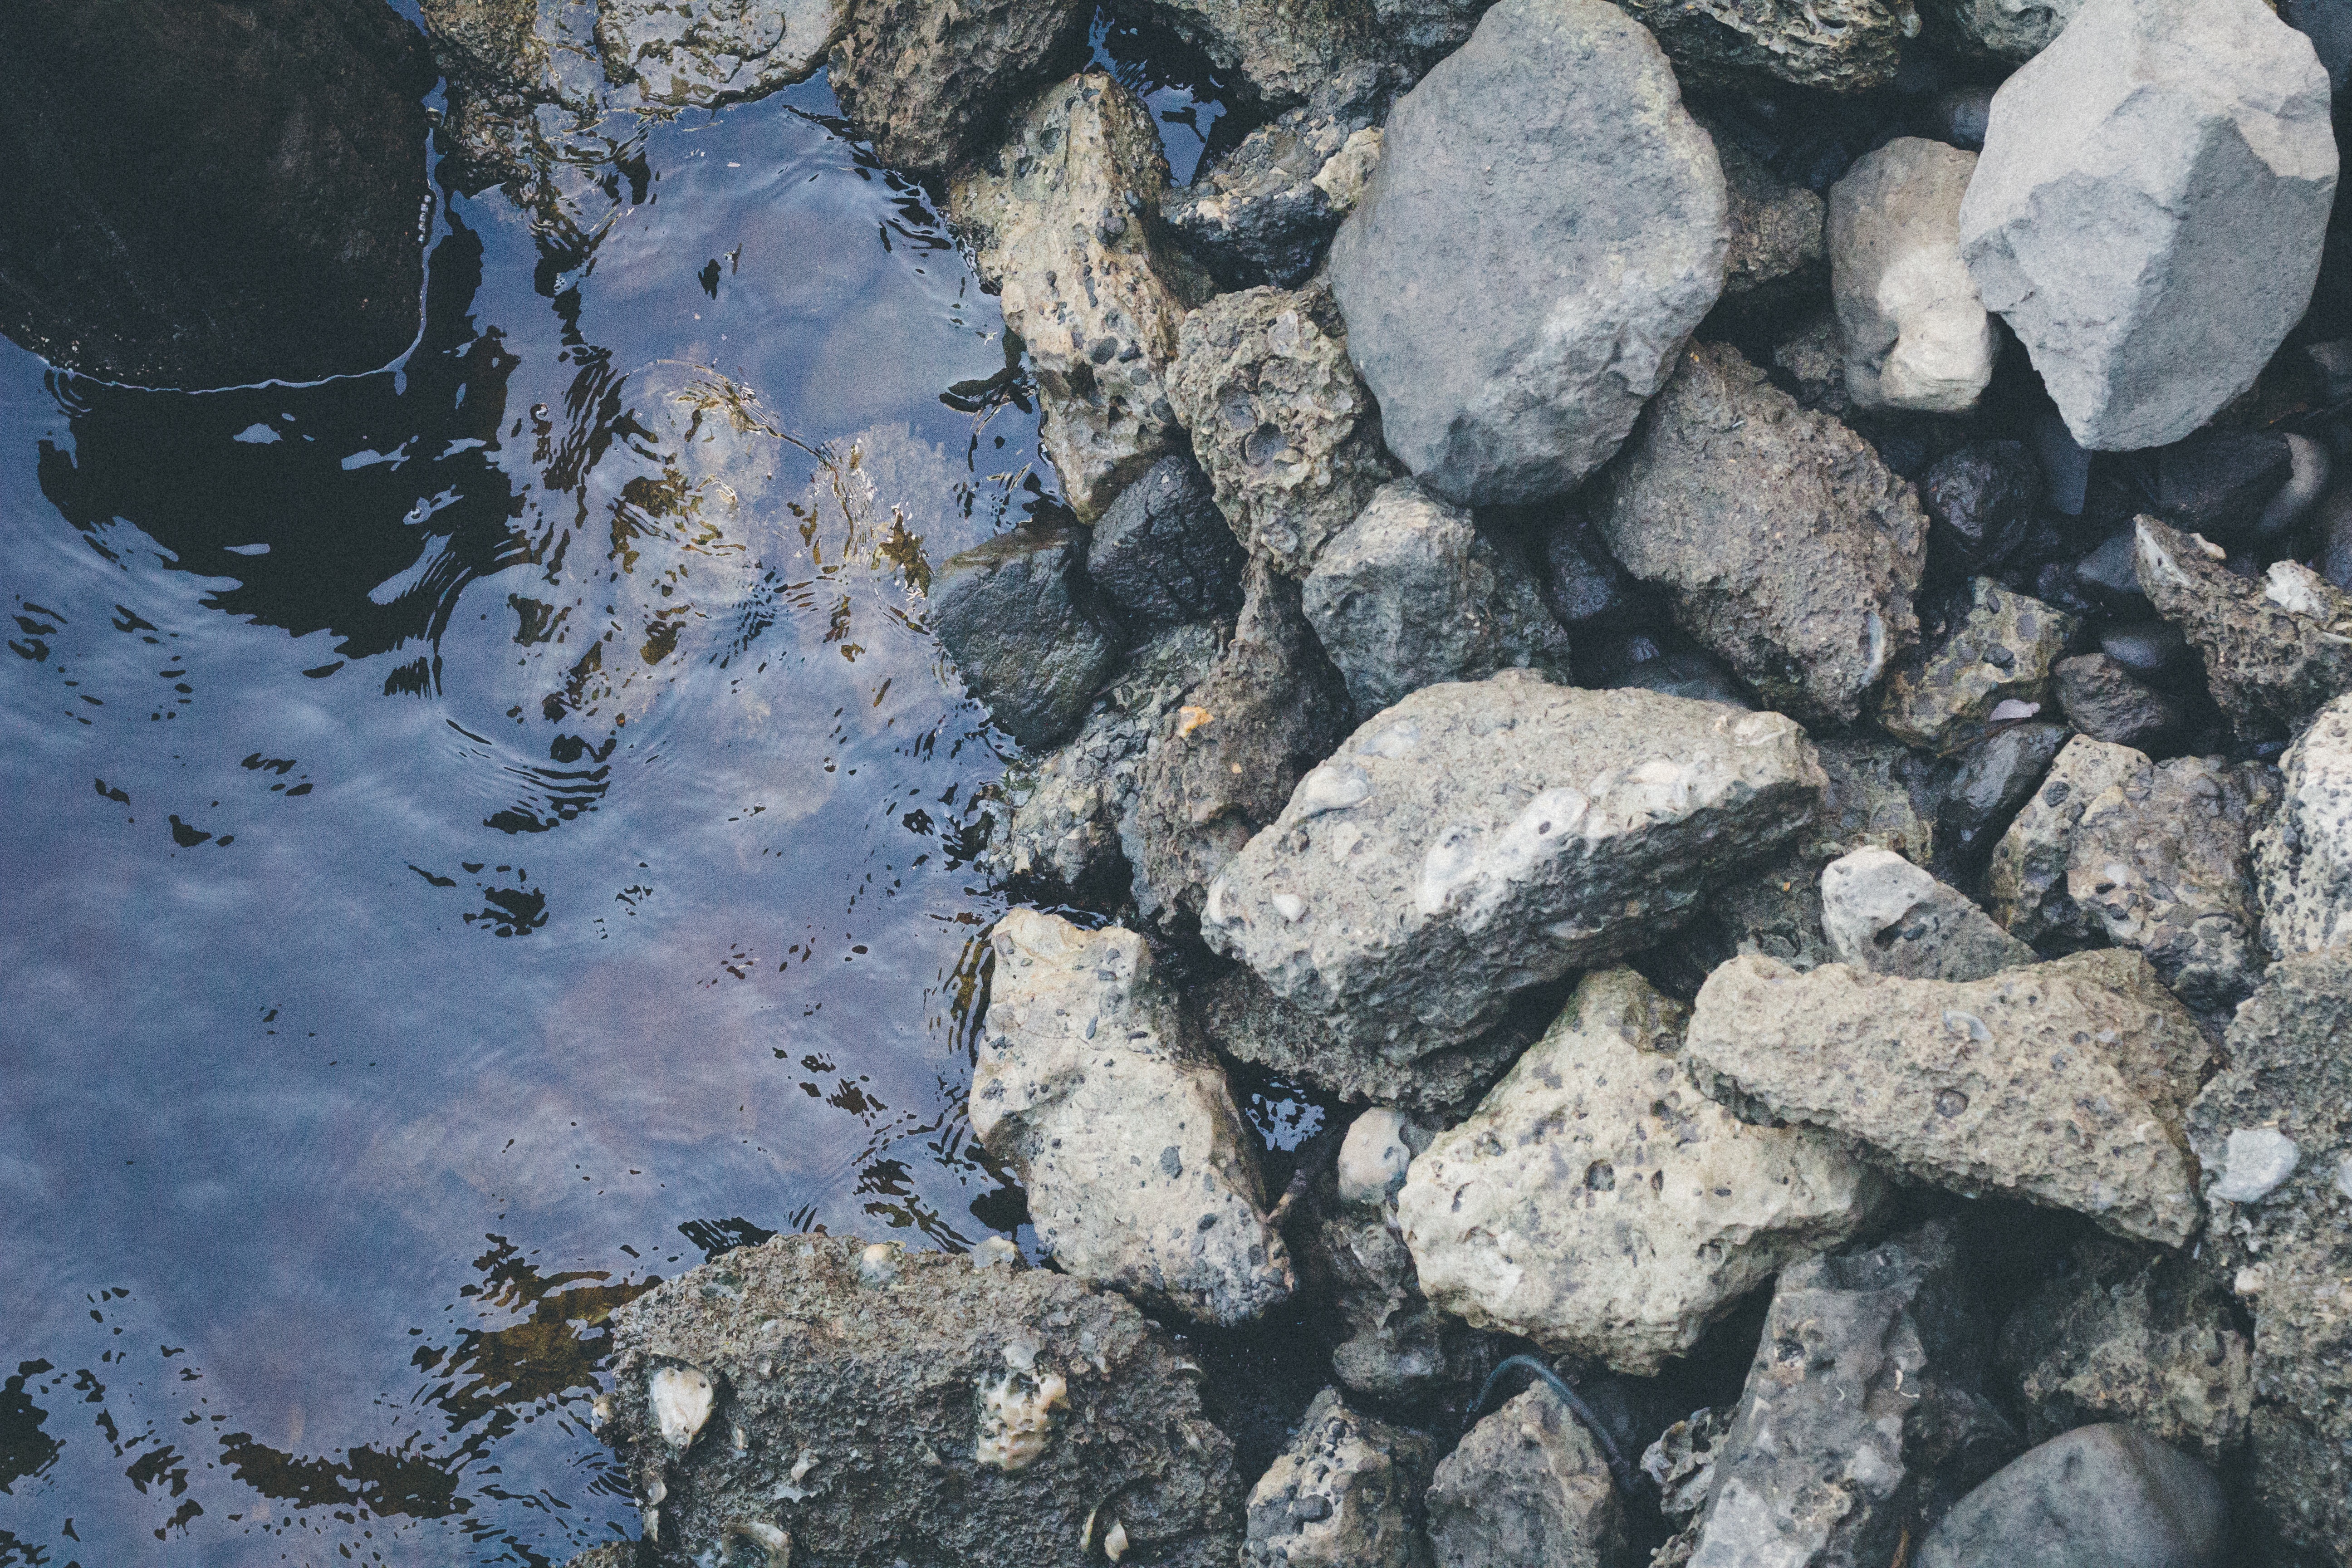
rock, soil, material, geology